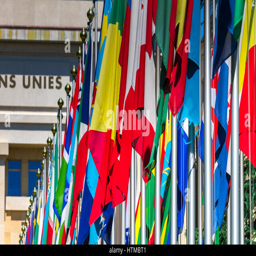
national flags at the entrance in office